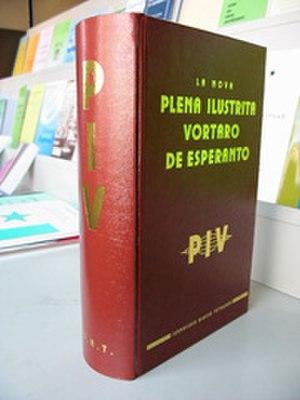
L’espéranto est une langue construite internationale utilisée comme langue véhiculaire par des personnes provenant d’au moins 120 pays à travers le monde, y compris comme langue maternelle. N’étant la langue officielle d’aucun État, l'espéranto permet d'établir un pont neutre entre cultures ; certains locuteurs nomment « Espérantie » la zone linguistique formée des lieux géographiques où ils se trouvent. Nécessitant un court apprentissage pour être utilisable, l'espéranto est ainsi présenté comme solution efficace et économiquement équitable au problème de communication entre personnes de langues maternelles différentes.